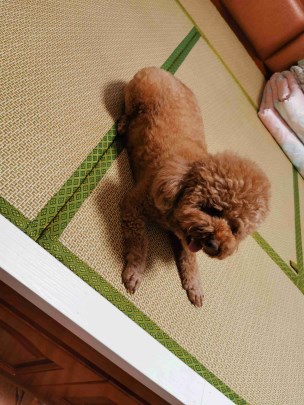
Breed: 7449-n000128-teddy